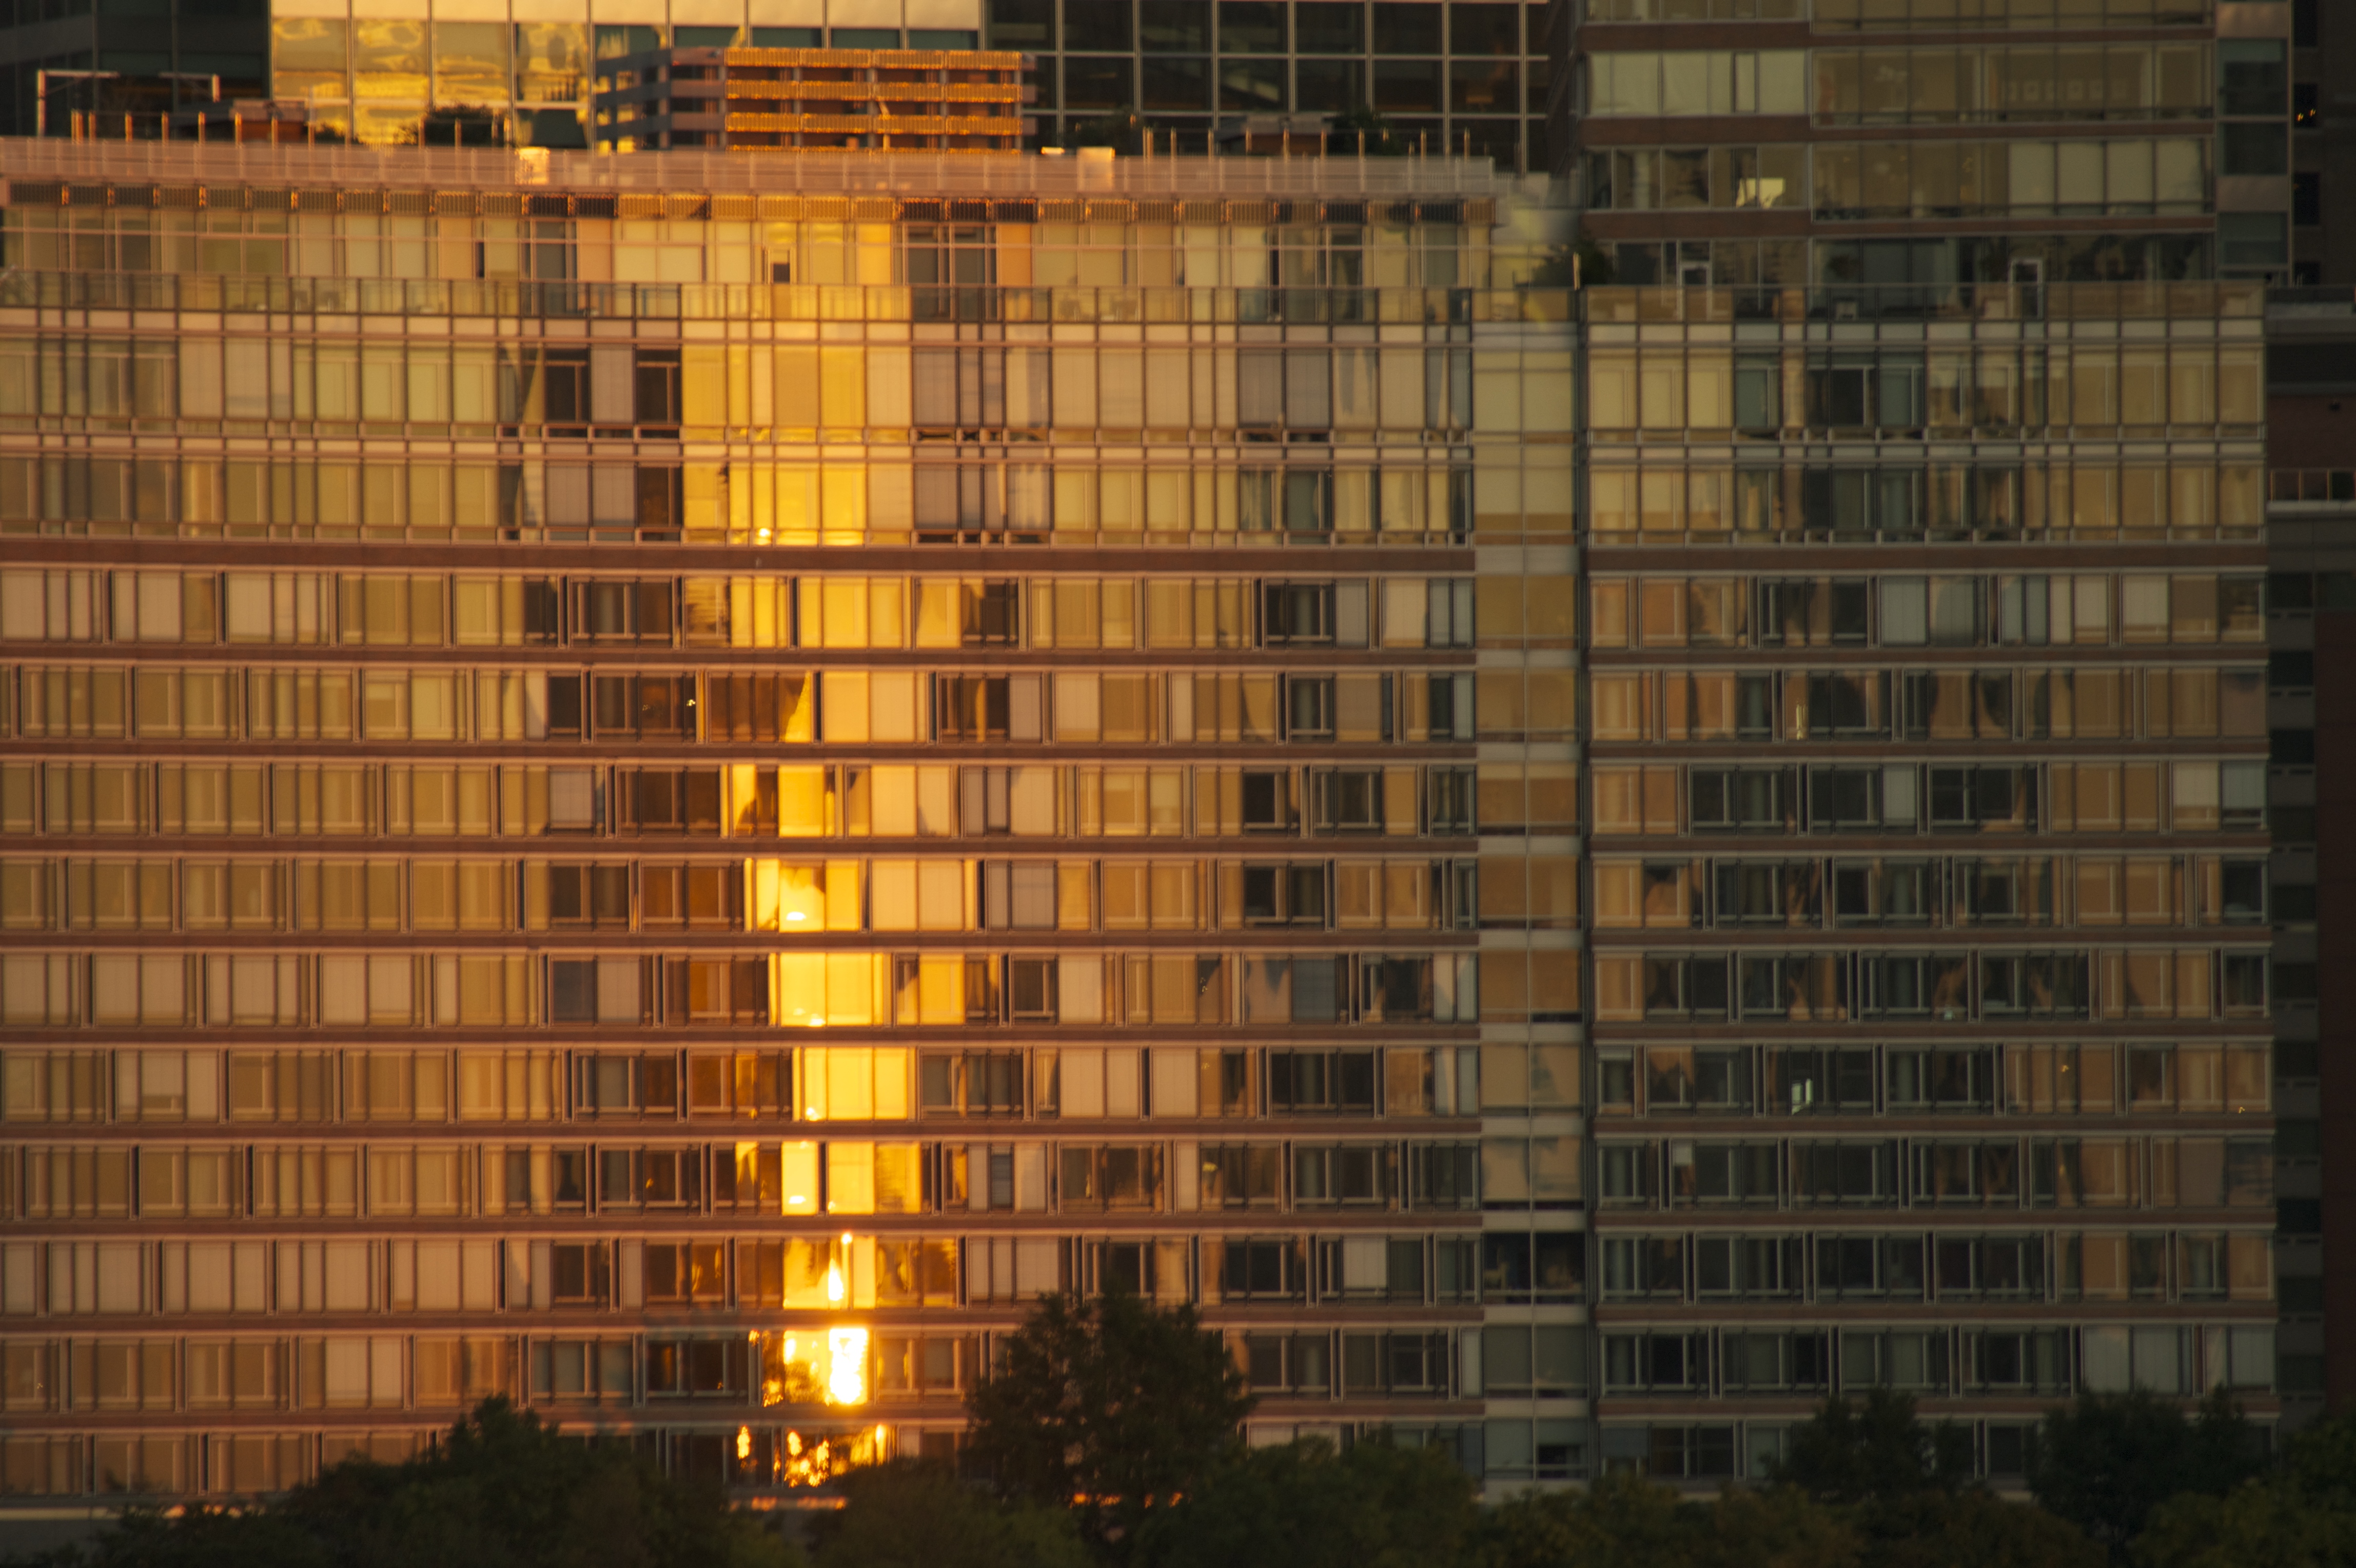
architecture, sunset, building, city, skyscraper, wall, river, cityscape, downtown, dusk, reflection, nyc, usa, facade, tower block, new, york, metropolis, hudson, condominium, neighbourhood, urban area, residential area